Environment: real
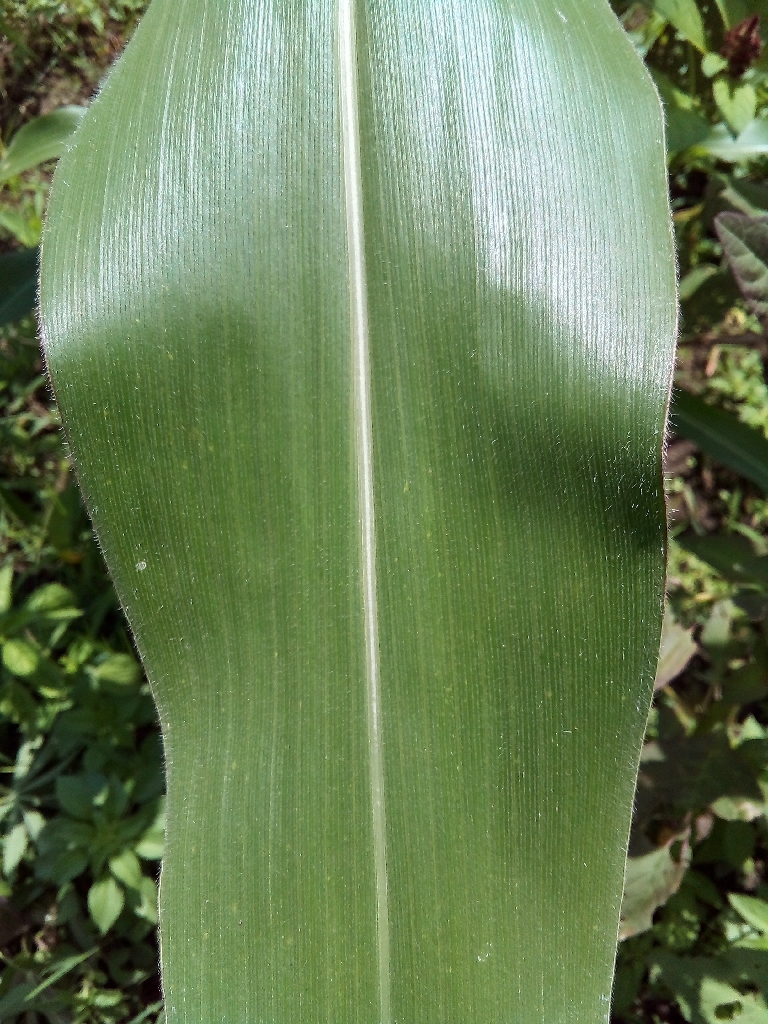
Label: healthy